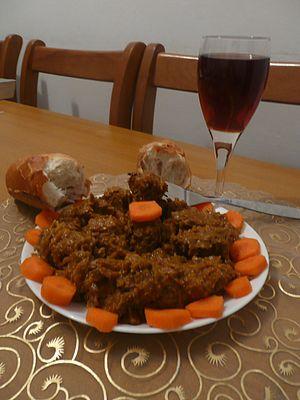
La cuisine juive a été grandement influencée par la cuisine des pays de la diaspora juive, dans le respect de la Cacherout.